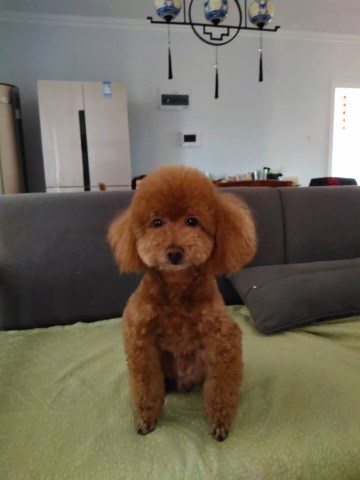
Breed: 7449-n000128-teddy